Six Degrees of Kevin Bacon

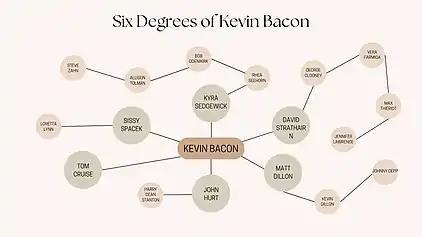
A map of the six degrees of Kevin Bacon. The larger circles, such as Kyra Sedgewick, represent a Bacon number of 1.

Six Degrees of Kevin Bacon or Bacon's Law is a parlor game where players challenge each other to choose an actor whom they connect to another actor via a film in which both actors appeared: this is repeated to try to find the shortest path that leads to prolific American actor Kevin Bacon. It rests on the assumption that anyone involved in the Hollywood film industry can be linked through their film roles to Bacon within six steps. The game's name is a reference to "six degrees of separation", a concept that posits that any two people on Earth are six or fewer acquaintance links apart.